Carbon dioxide sensor

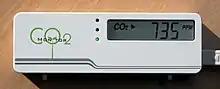
concentration meter using a nondispersive infrared sensor

NDIR sensors are spectroscopic sensors to detect in a gaseous environment by its characteristic absorption. The key components are an infrared source, a light tube, an interference (wavelength) filter, and an infrared detector. The gas is pumped or diffuses into the light tube, and the electronics measure the absorption of the characteristic wavelength of light. NDIR sensors are most often used for measuring carbon dioxide. The best of these have sensitivities of 20–50 PPM. Typical NDIR sensors cost in the (US) $100 to $1000 range.